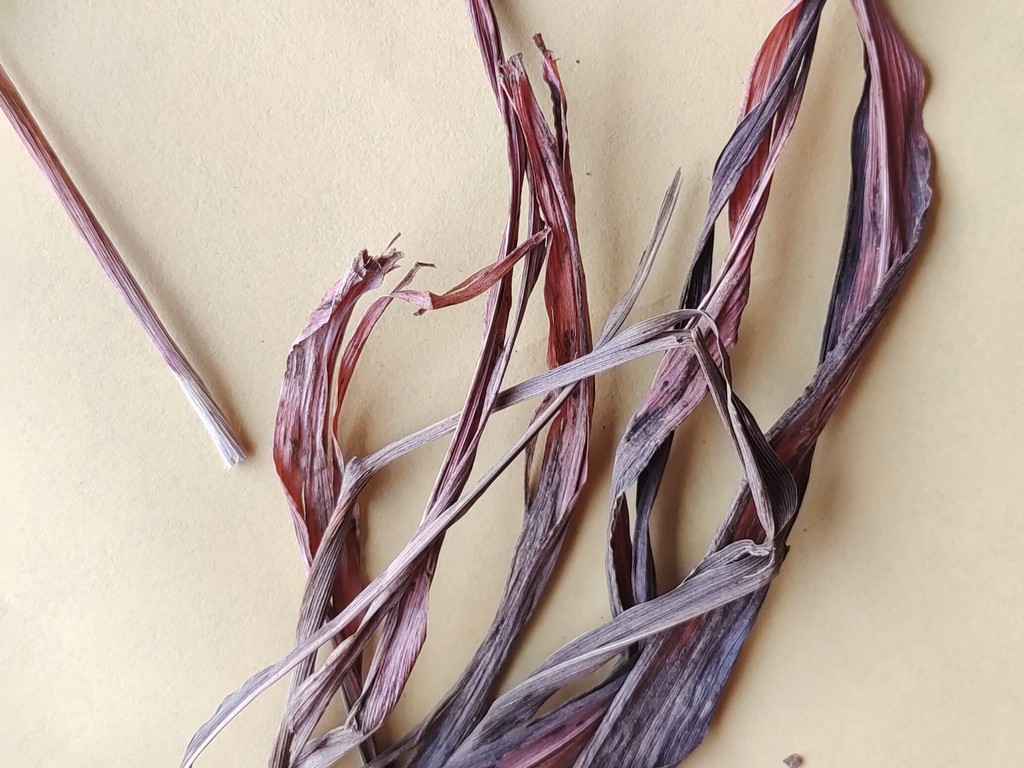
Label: Dried